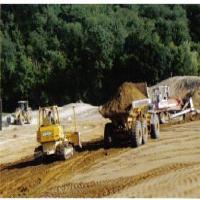
Weather: cloudy or overcast